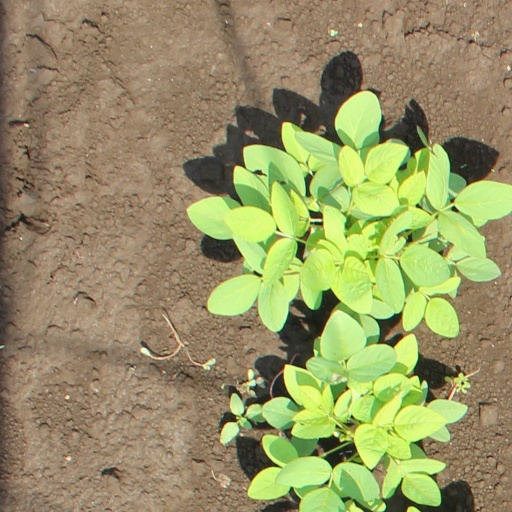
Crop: soybean